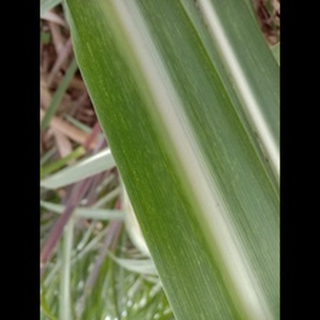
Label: sugarcane_mosaic